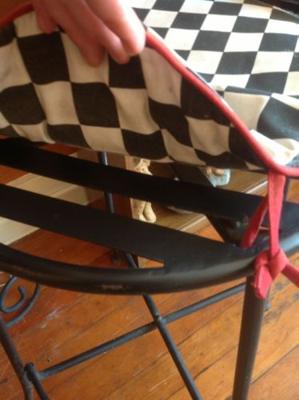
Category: table